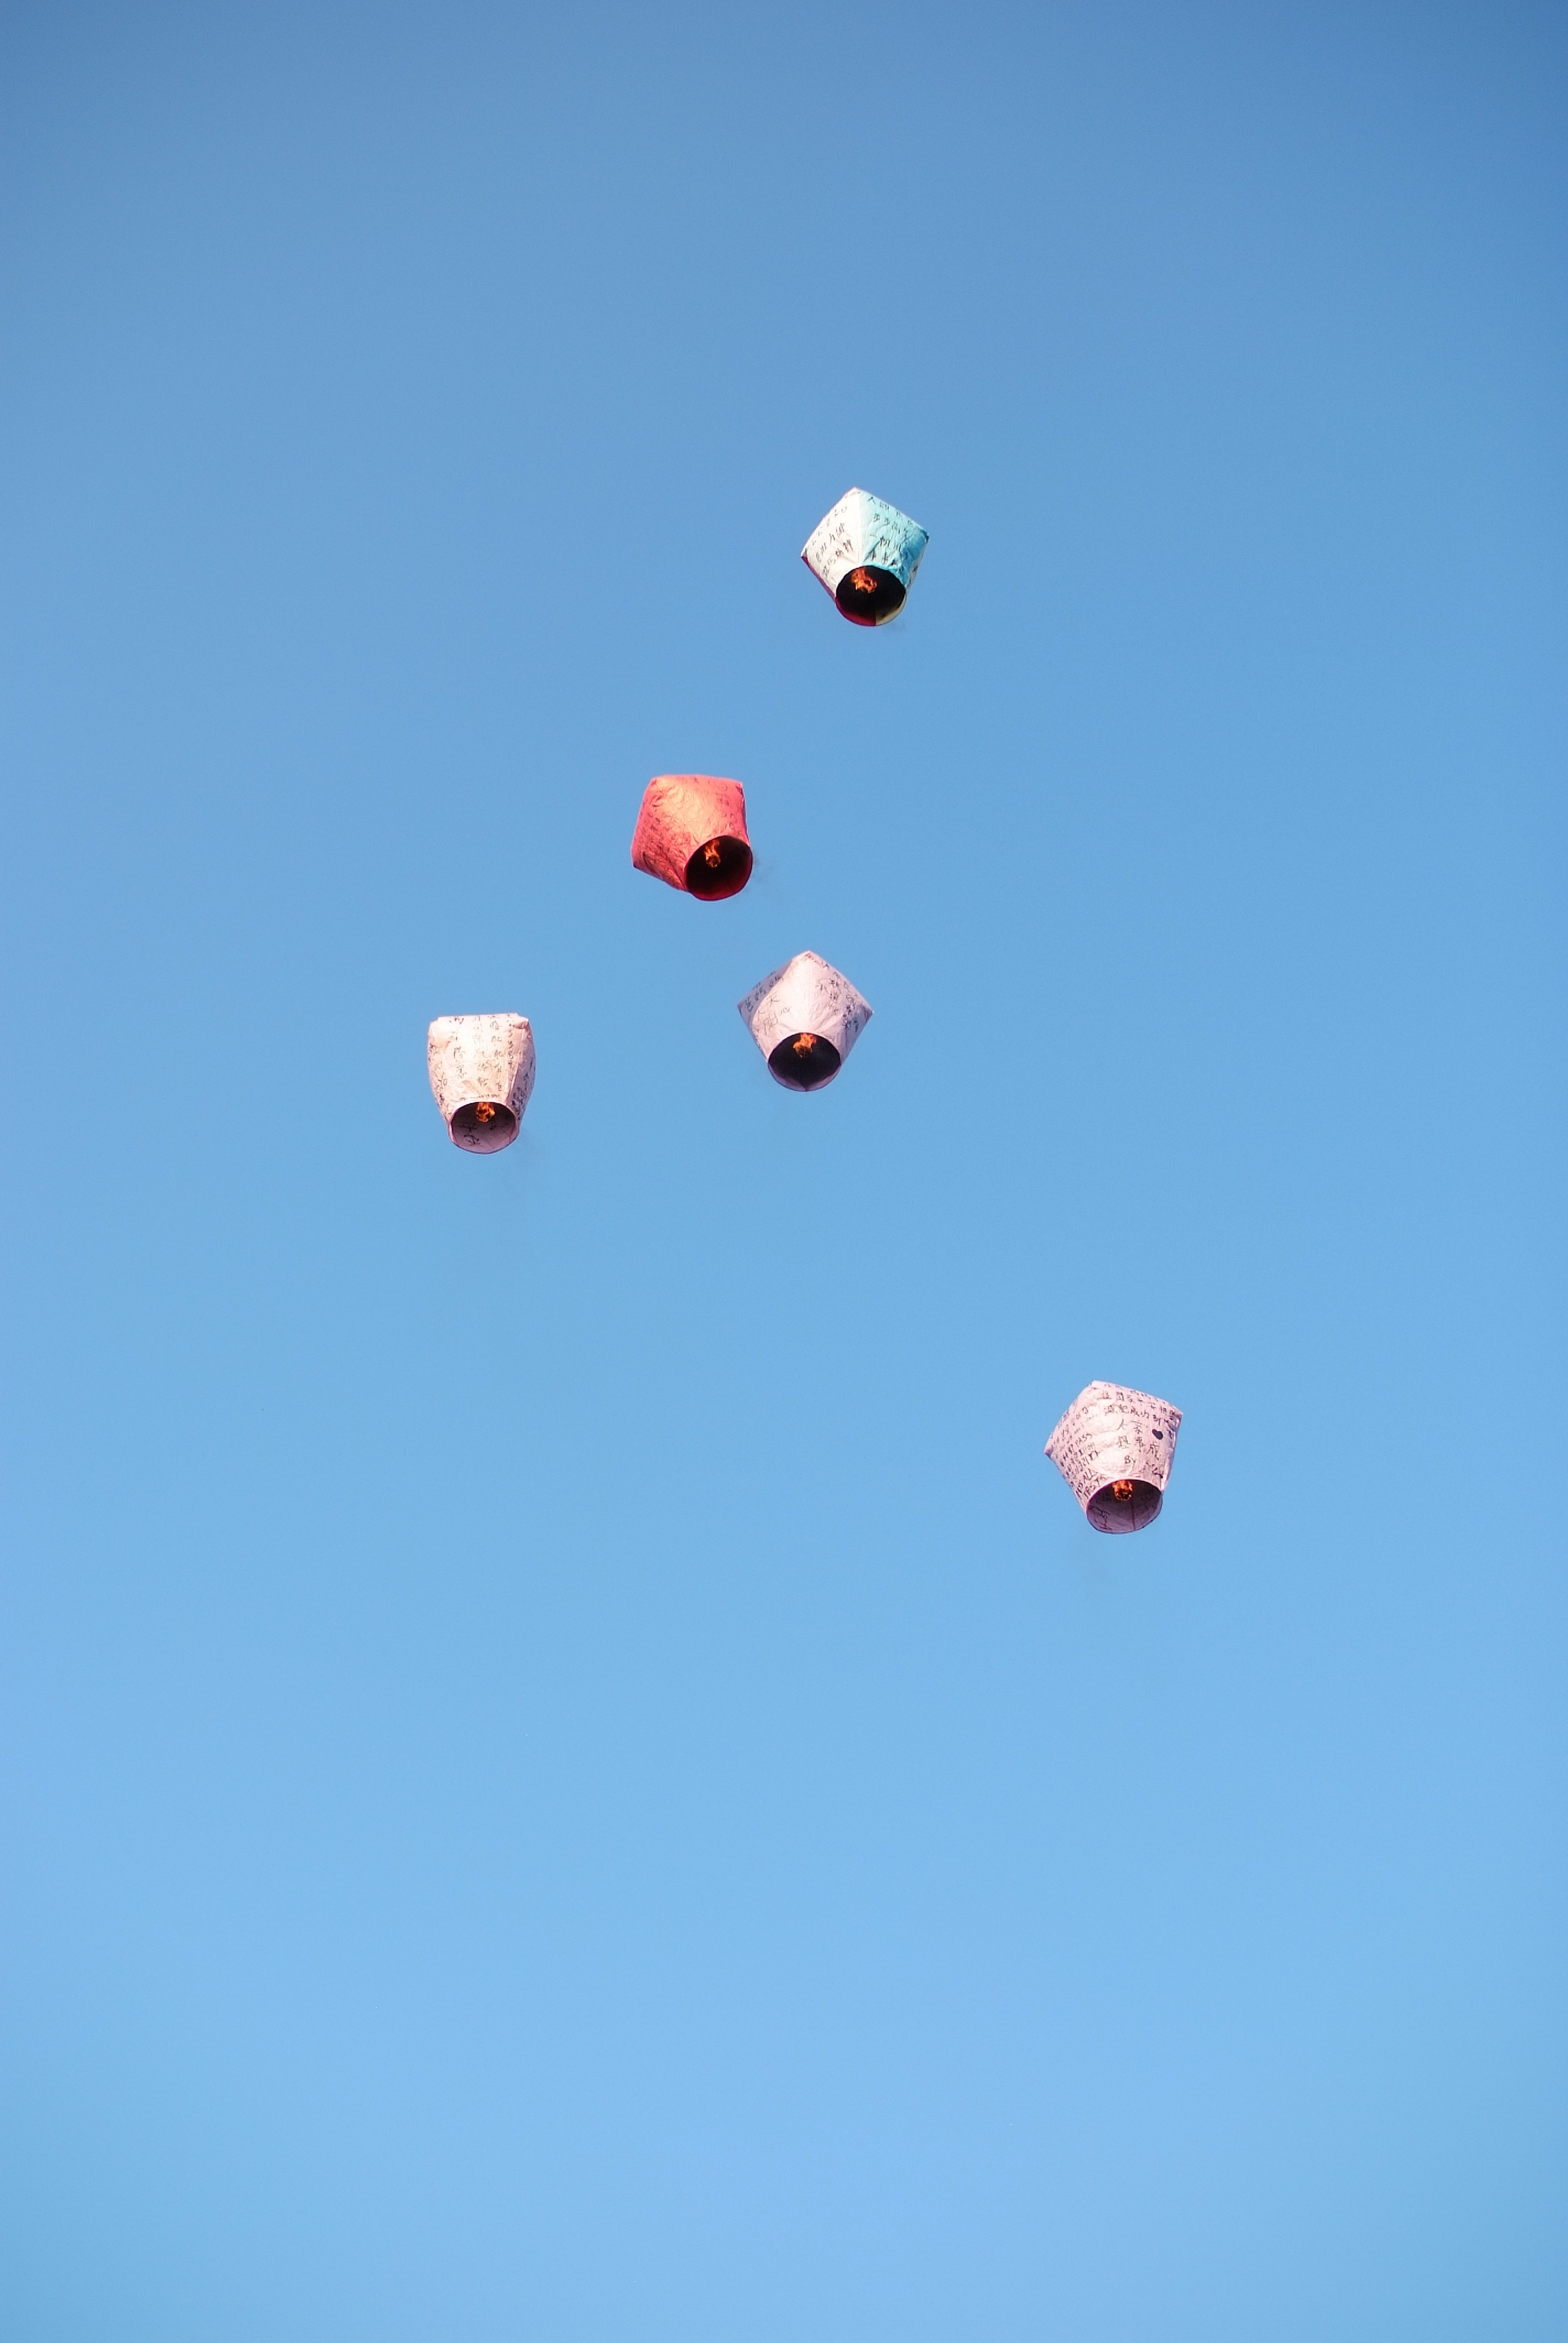
sky, lantern, sailing, extreme sport, toy, parachute, sports, taiwan, parasailing, parachuting, air sports, atmosphere of earth, windsports, kite sports